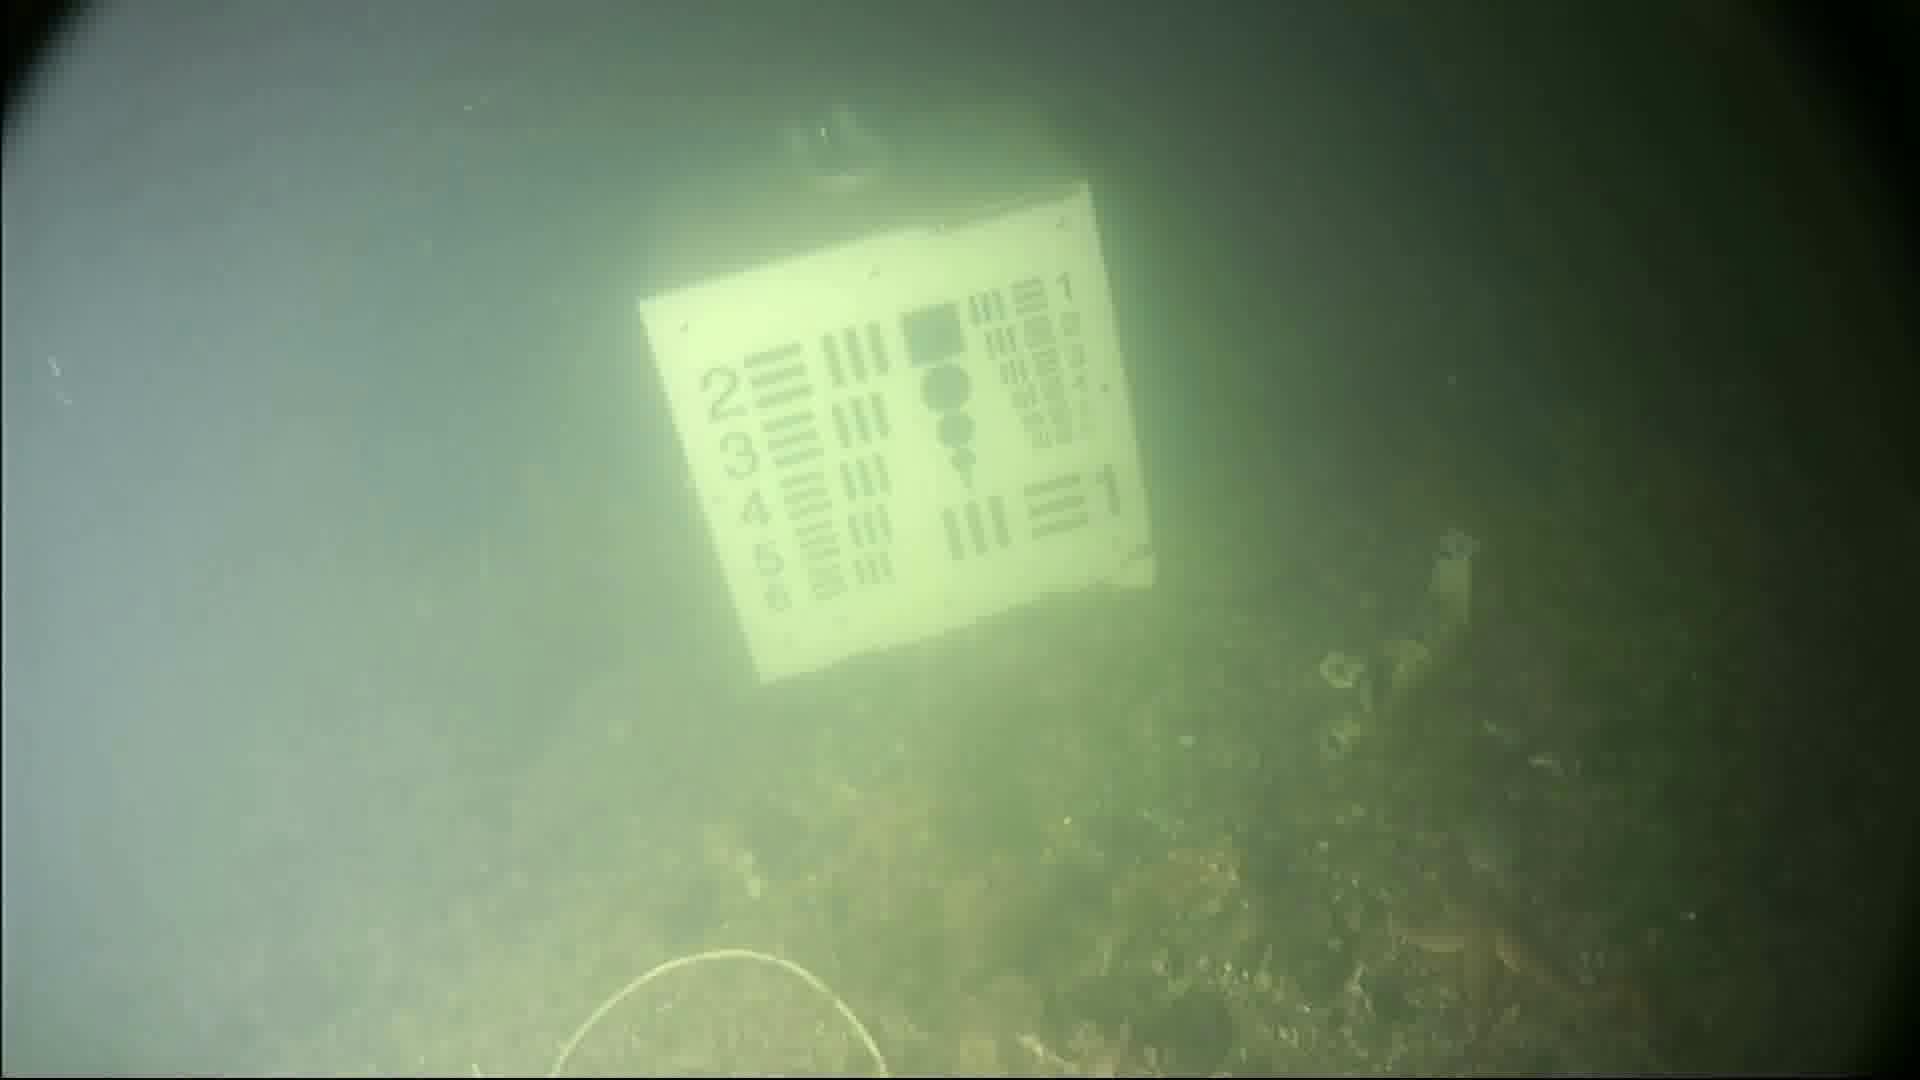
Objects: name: starfish